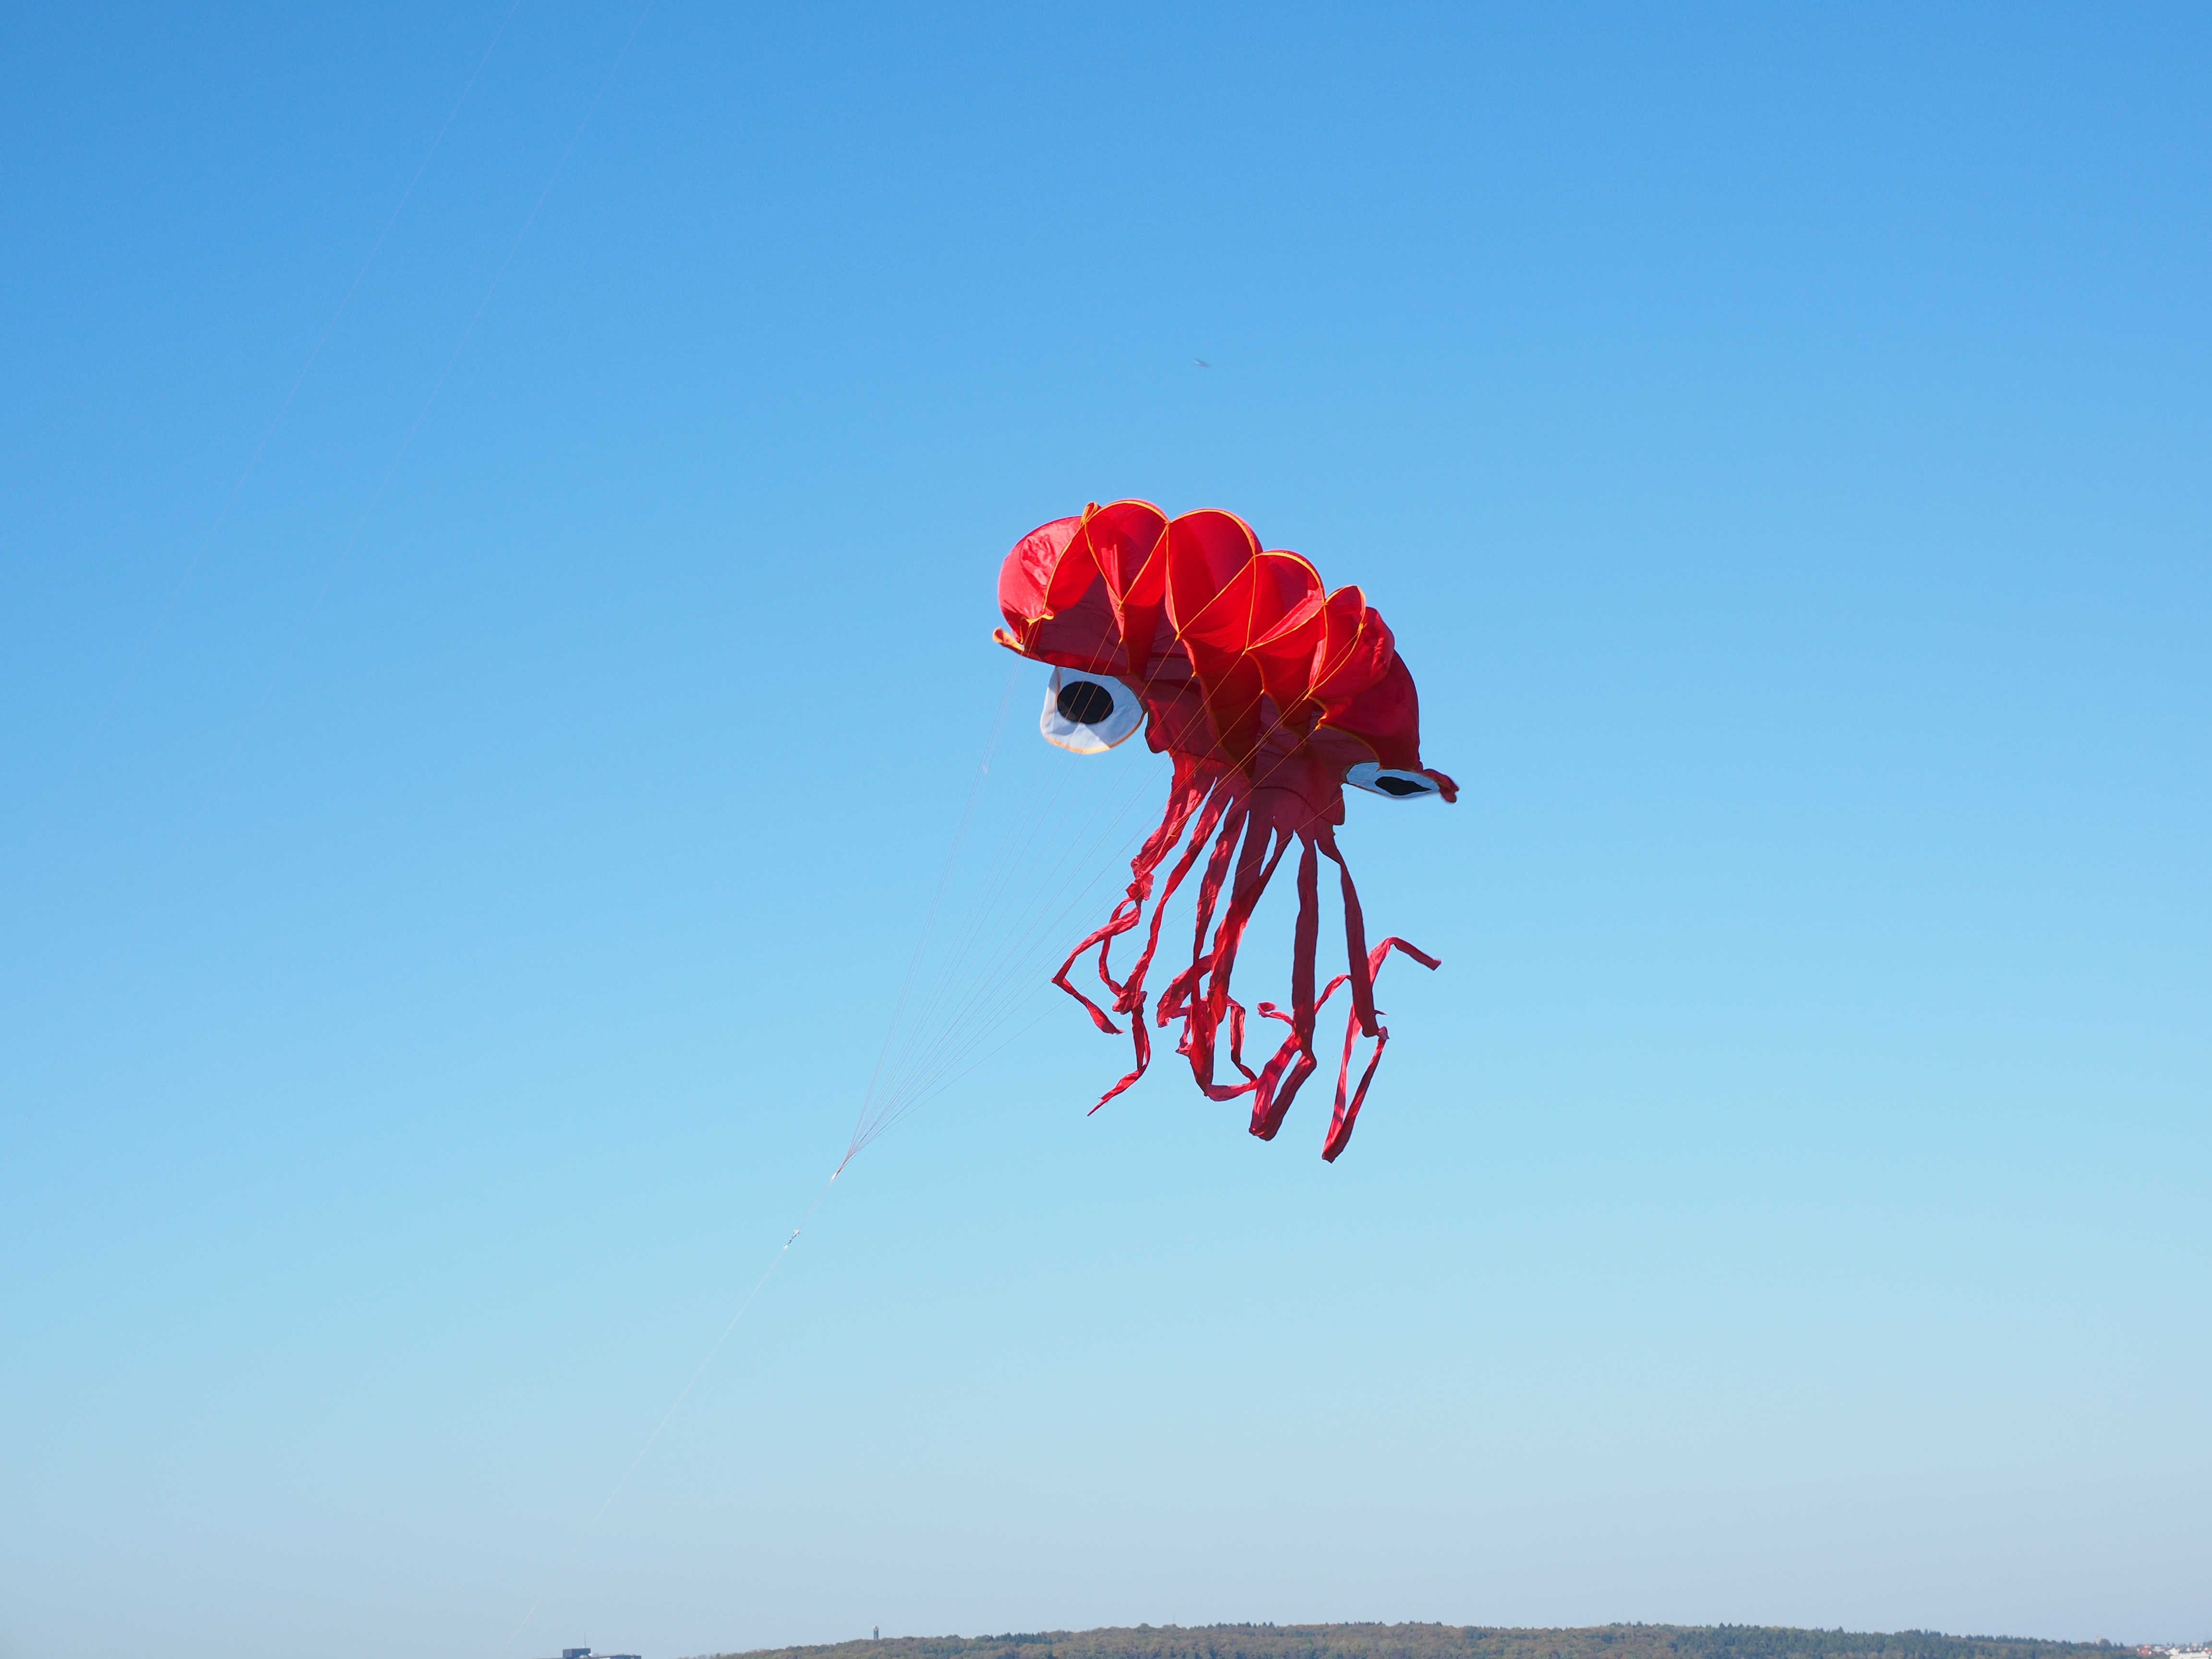
sea, sky, flower, red, autumn, blue, extreme sport, toy, squid, parachute, octopus, sports, kite flying, parasailing, parachuting, dragons, atmosphere of earth, windsports, kite sports